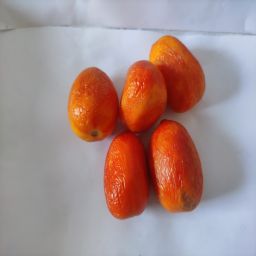
Crop: Tomato
Quality: Old